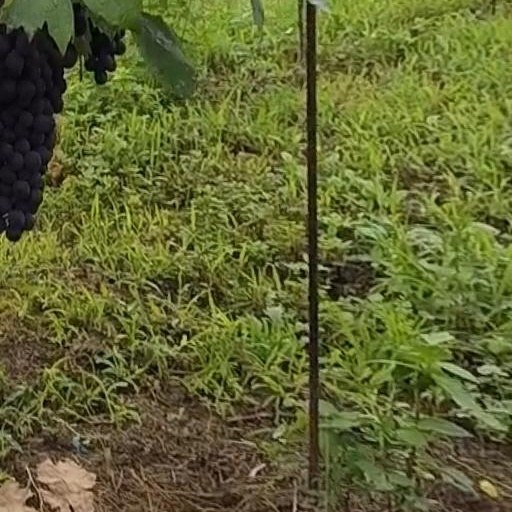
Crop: grape